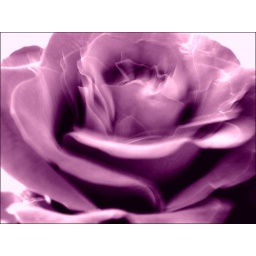
Pretty full red rose in fading light then purplelized. Even blurry I thought it was cool.